Maâtz

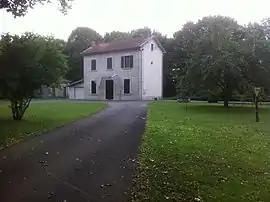
The former railway station in Maâtz

Maâtz is a commune in the Haute-Marne department in north-eastern France.